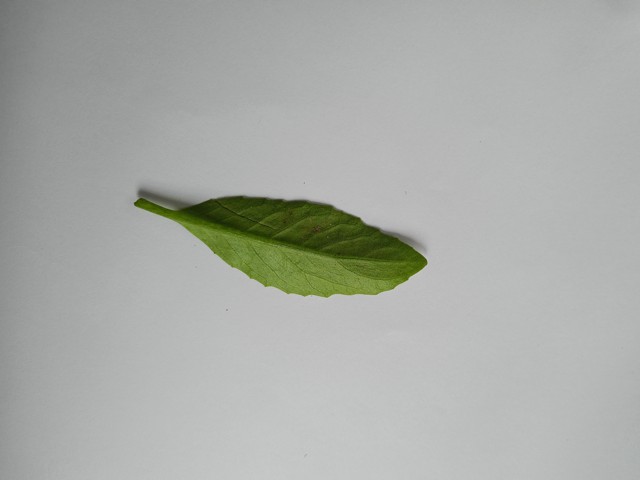
Plant: gainura